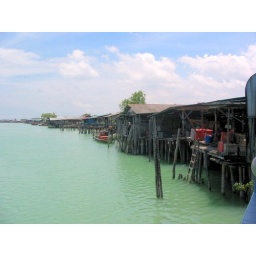
Kuala Selangor, Malaysia.It's on a west coast river near the Indian Ocean. Operated mostly by the Chinese population.